Torreya taxifolia

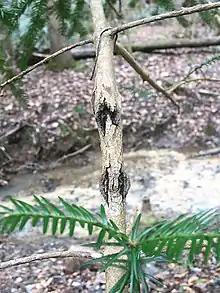
Cankers on Florida torreya stem, Torreya State Park, 2004.

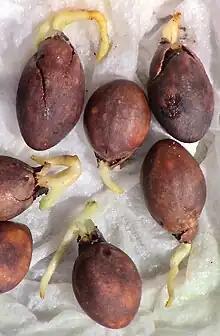
Seeds of "Torreya taxifolia" require two or more winter stratification periods before they will germinate.

With more than 2,000 branchlets cut from the wild and being rooted in facilities at Arnold Arboretum and other institutions, Mark Schwartz joined with Sharon M Hermann in the field to officially catalog "The Continuing Population Decline of "Torreya taxifolia"", which was published in 1993. In 1995 Schwartz and Hermann teamed with Cristoph S. Vogel in publishing the results of their field and lab work in assessing a number of environmental variables that could have stressed the torreya population enough to induce one or more pathogens to become lethal. The team posed and assessed a total of eight hypotheses for the decline: three possible "biotic agents" and five possible "abiotic triggers."